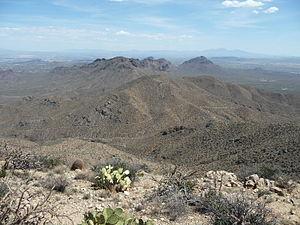
La Saguaro Wilderness est une aire protégée américaine située dans le comté de Pima, en Arizona. Fondée en 1976, elle protège 286,9 km² dans le parc national de Saguaro. Elle culmine à 2 642 m d'altitude à Mica Mountain.